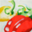
Label: sweet_pepper